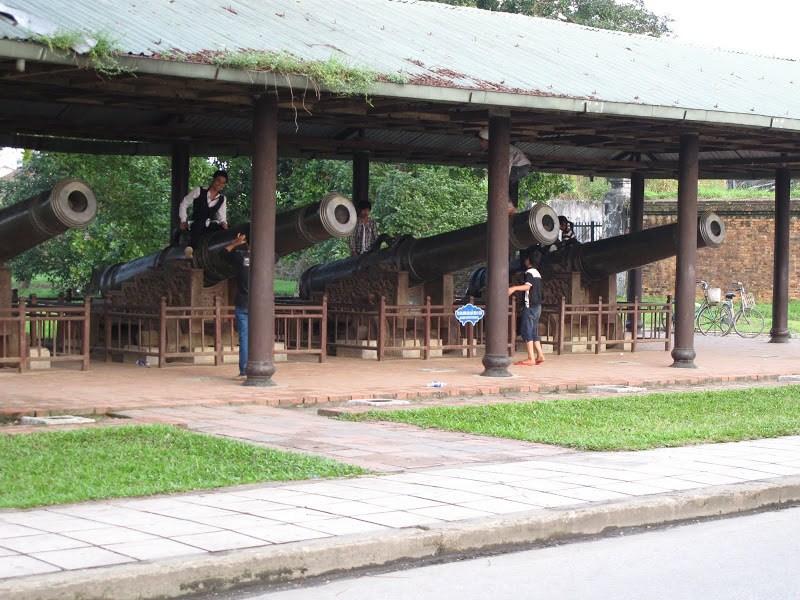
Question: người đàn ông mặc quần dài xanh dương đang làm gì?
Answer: anh ấy đang chụp ảnh